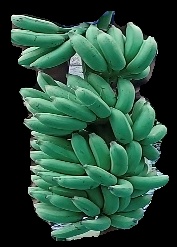
Variety: elakki-bale
Grade: grade1